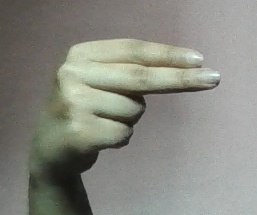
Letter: ain